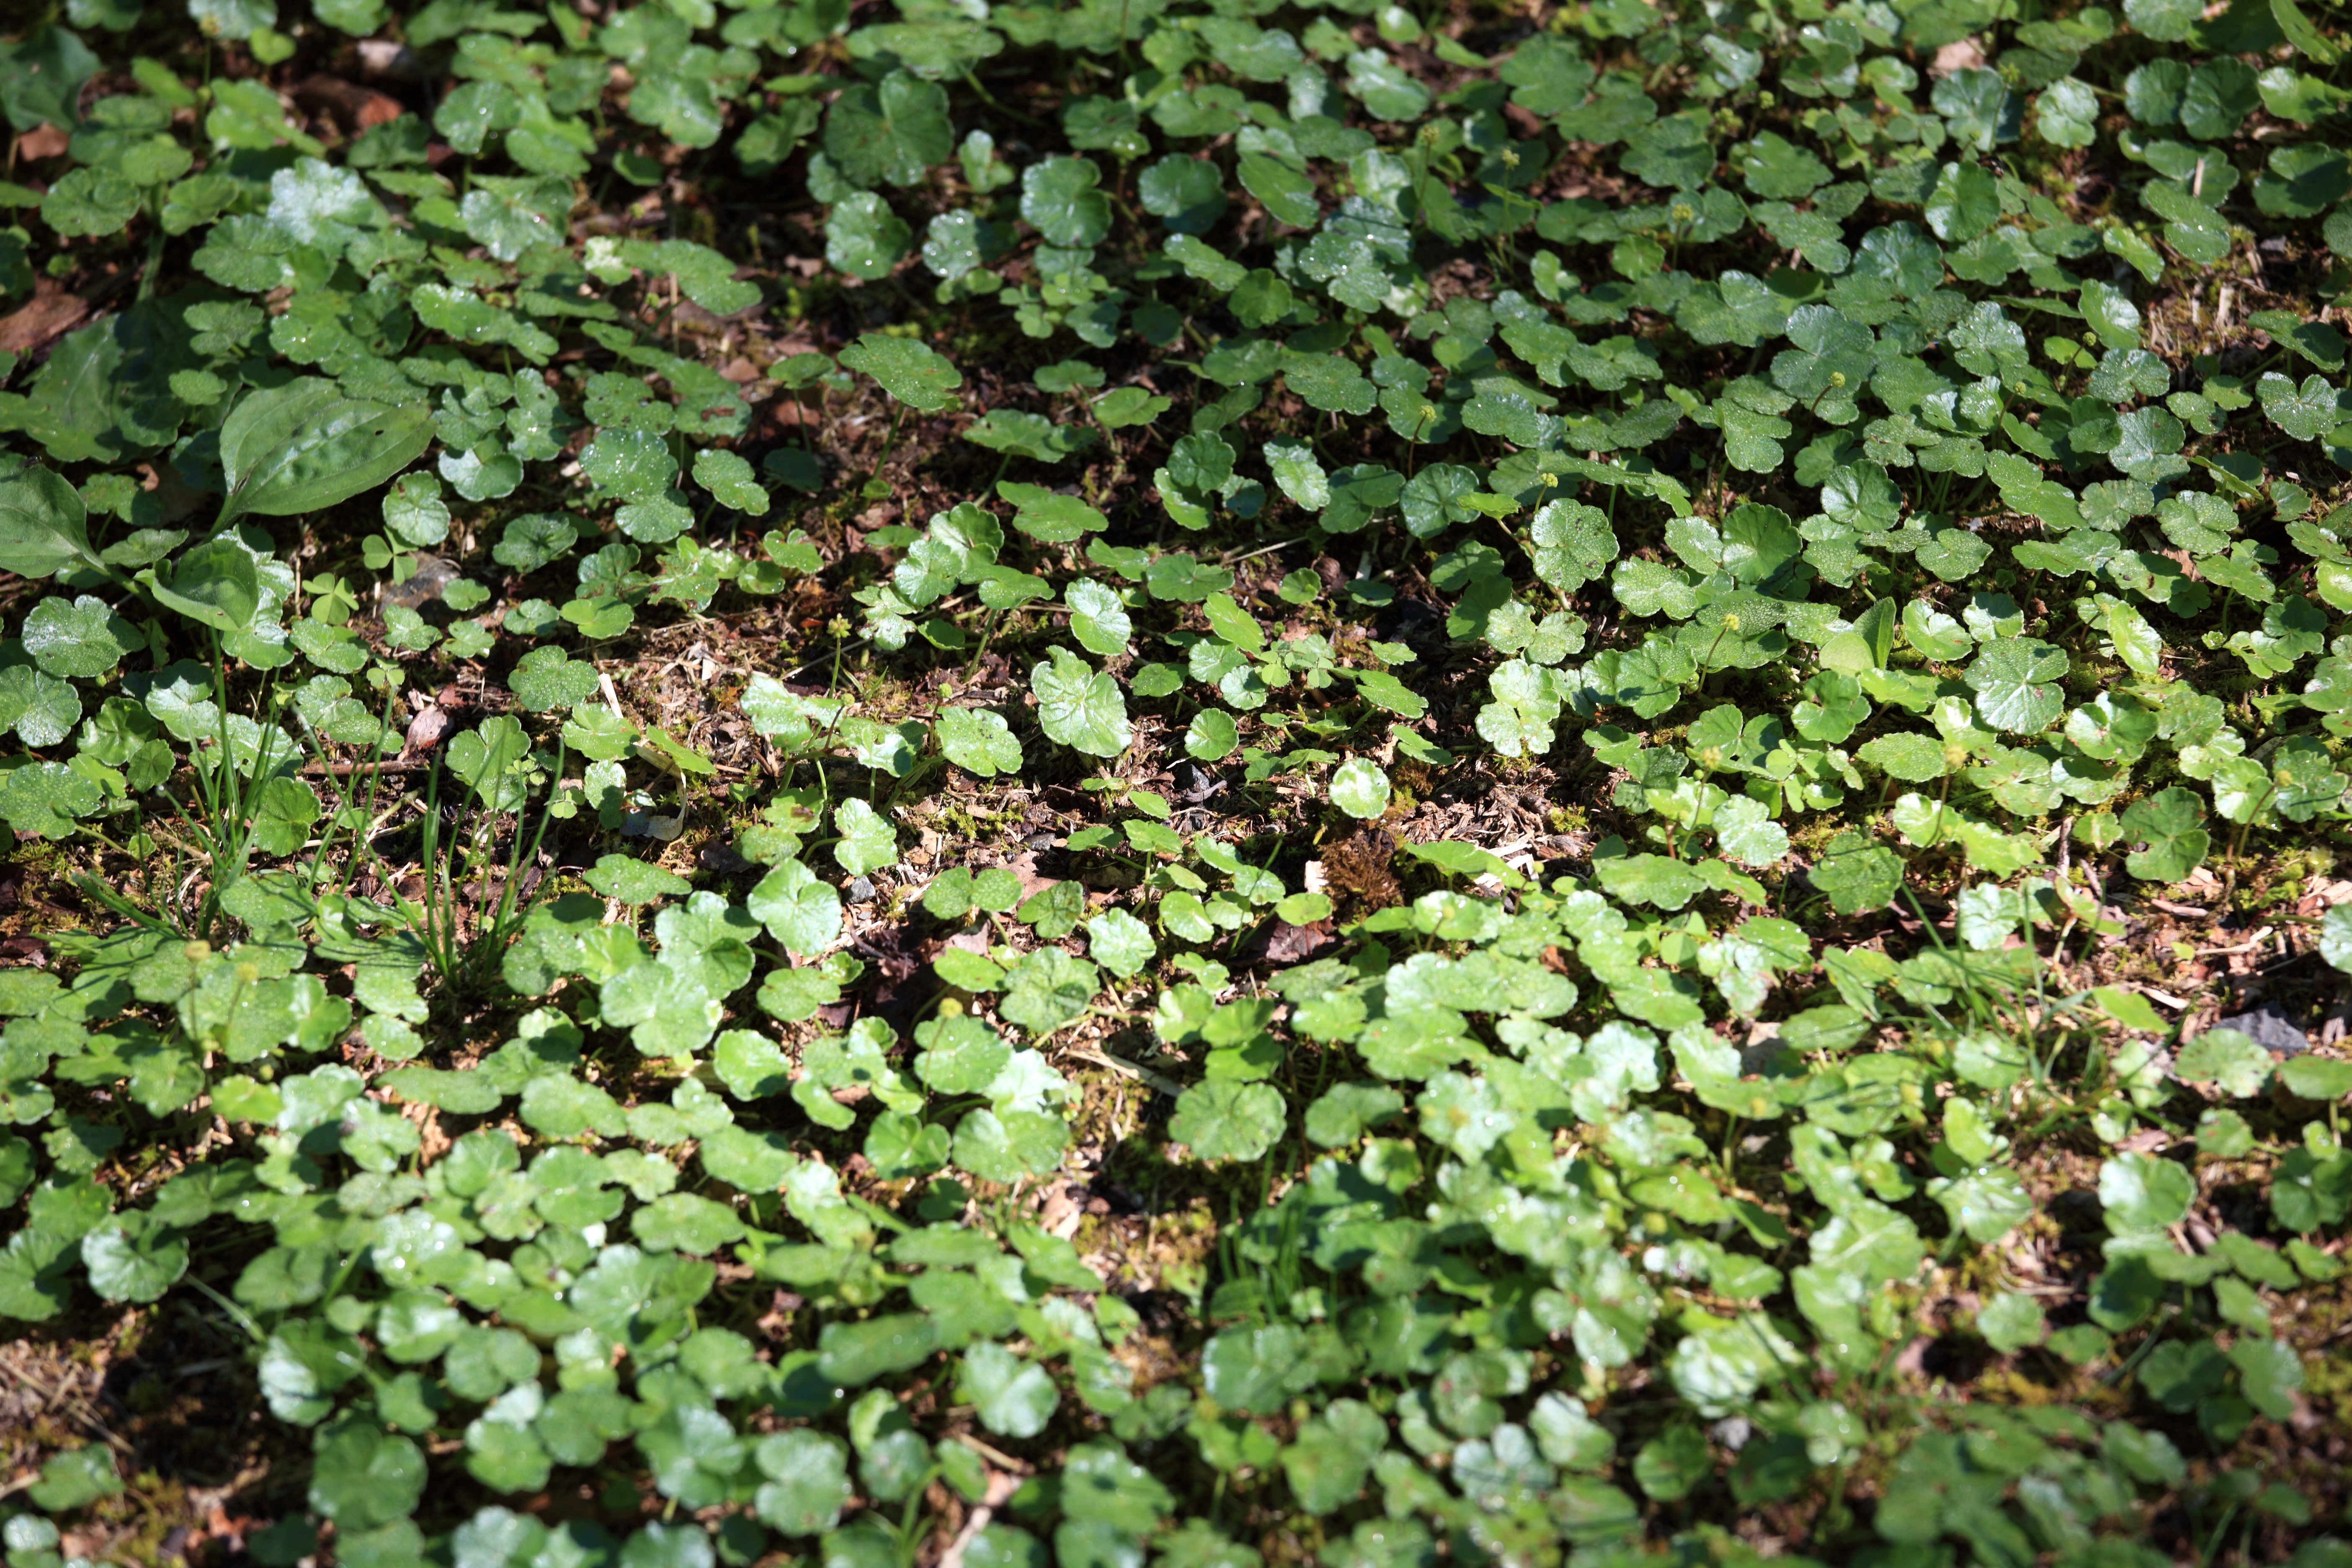
grass, plant, lawn, leaf, flower, moss, pond, pattern, green, high, herb, produce, soil, botany, flora, weed, background, shrub, groundcover, plateau, wallpaper, 5d, hires, markii, hi, res, resolution, niigata, myoko, myoukou, sasagaminekougen, senninike, flowering plant, annual plant, land plant, centella